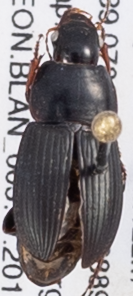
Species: Anisodactylus dulcicollis
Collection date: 2018-07-03
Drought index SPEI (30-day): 1.442
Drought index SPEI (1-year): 1.45
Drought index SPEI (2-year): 1.01